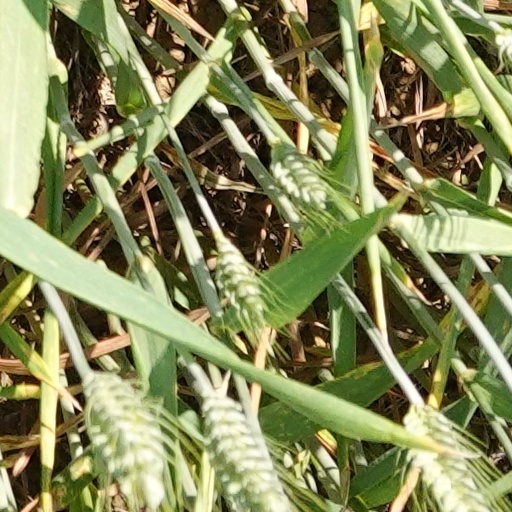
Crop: wheat